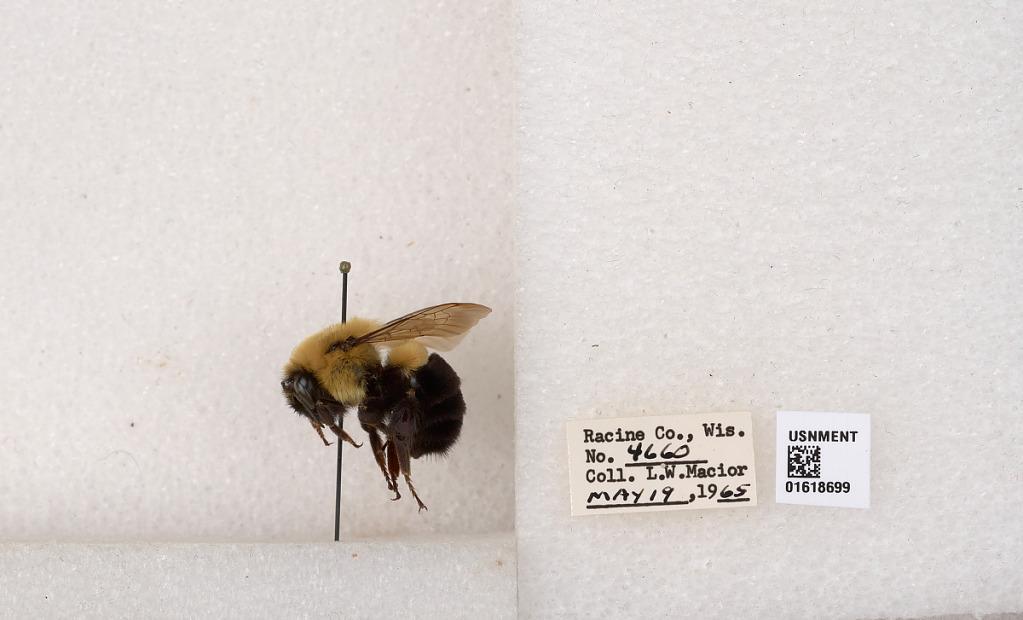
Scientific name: Bombus impatiens Cresson
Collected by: L. Macior
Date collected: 1965-5-19
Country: United States
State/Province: Wisconsin
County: Racine
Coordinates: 42.7299, -87.8123